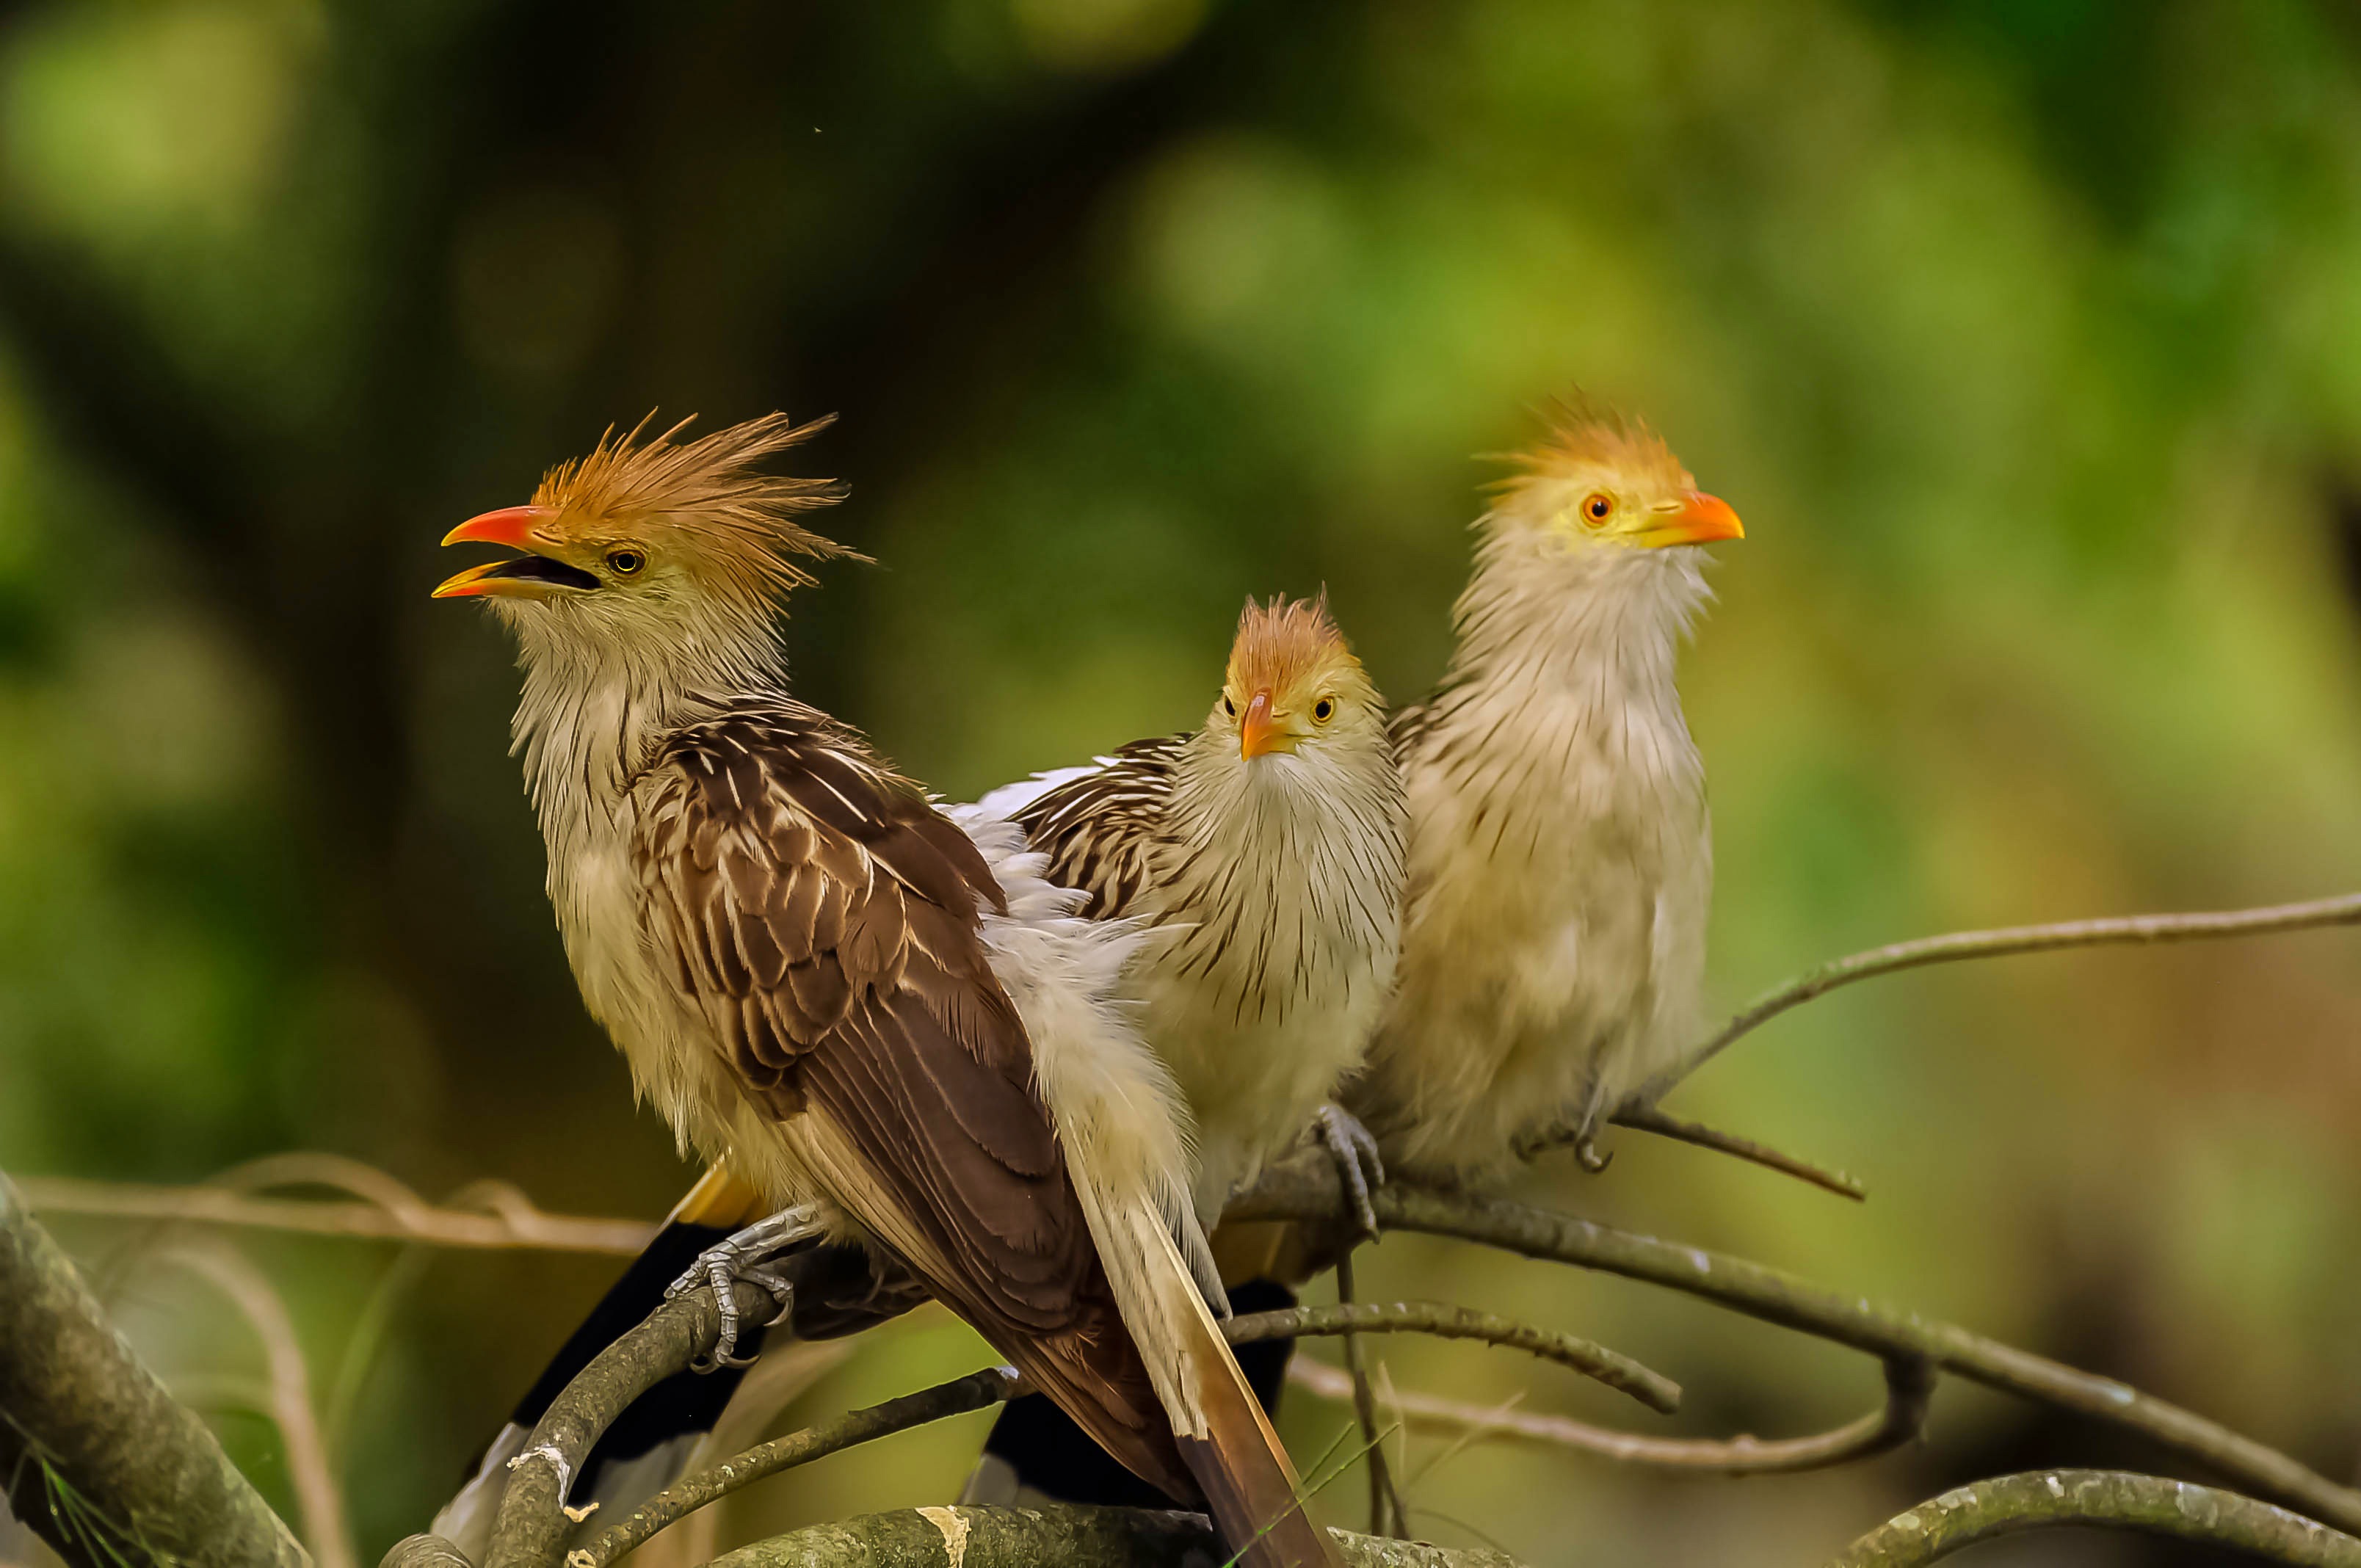
nature, branch, bird, wildlife, beak, fauna, birds, vertebrate, finch, old world flycatcher, perching bird, house finch, ortolan bunting, atlantic canary